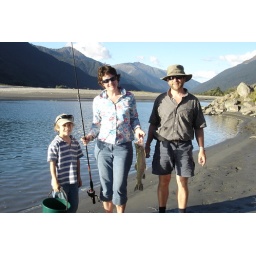
THE fish in river Makaroa